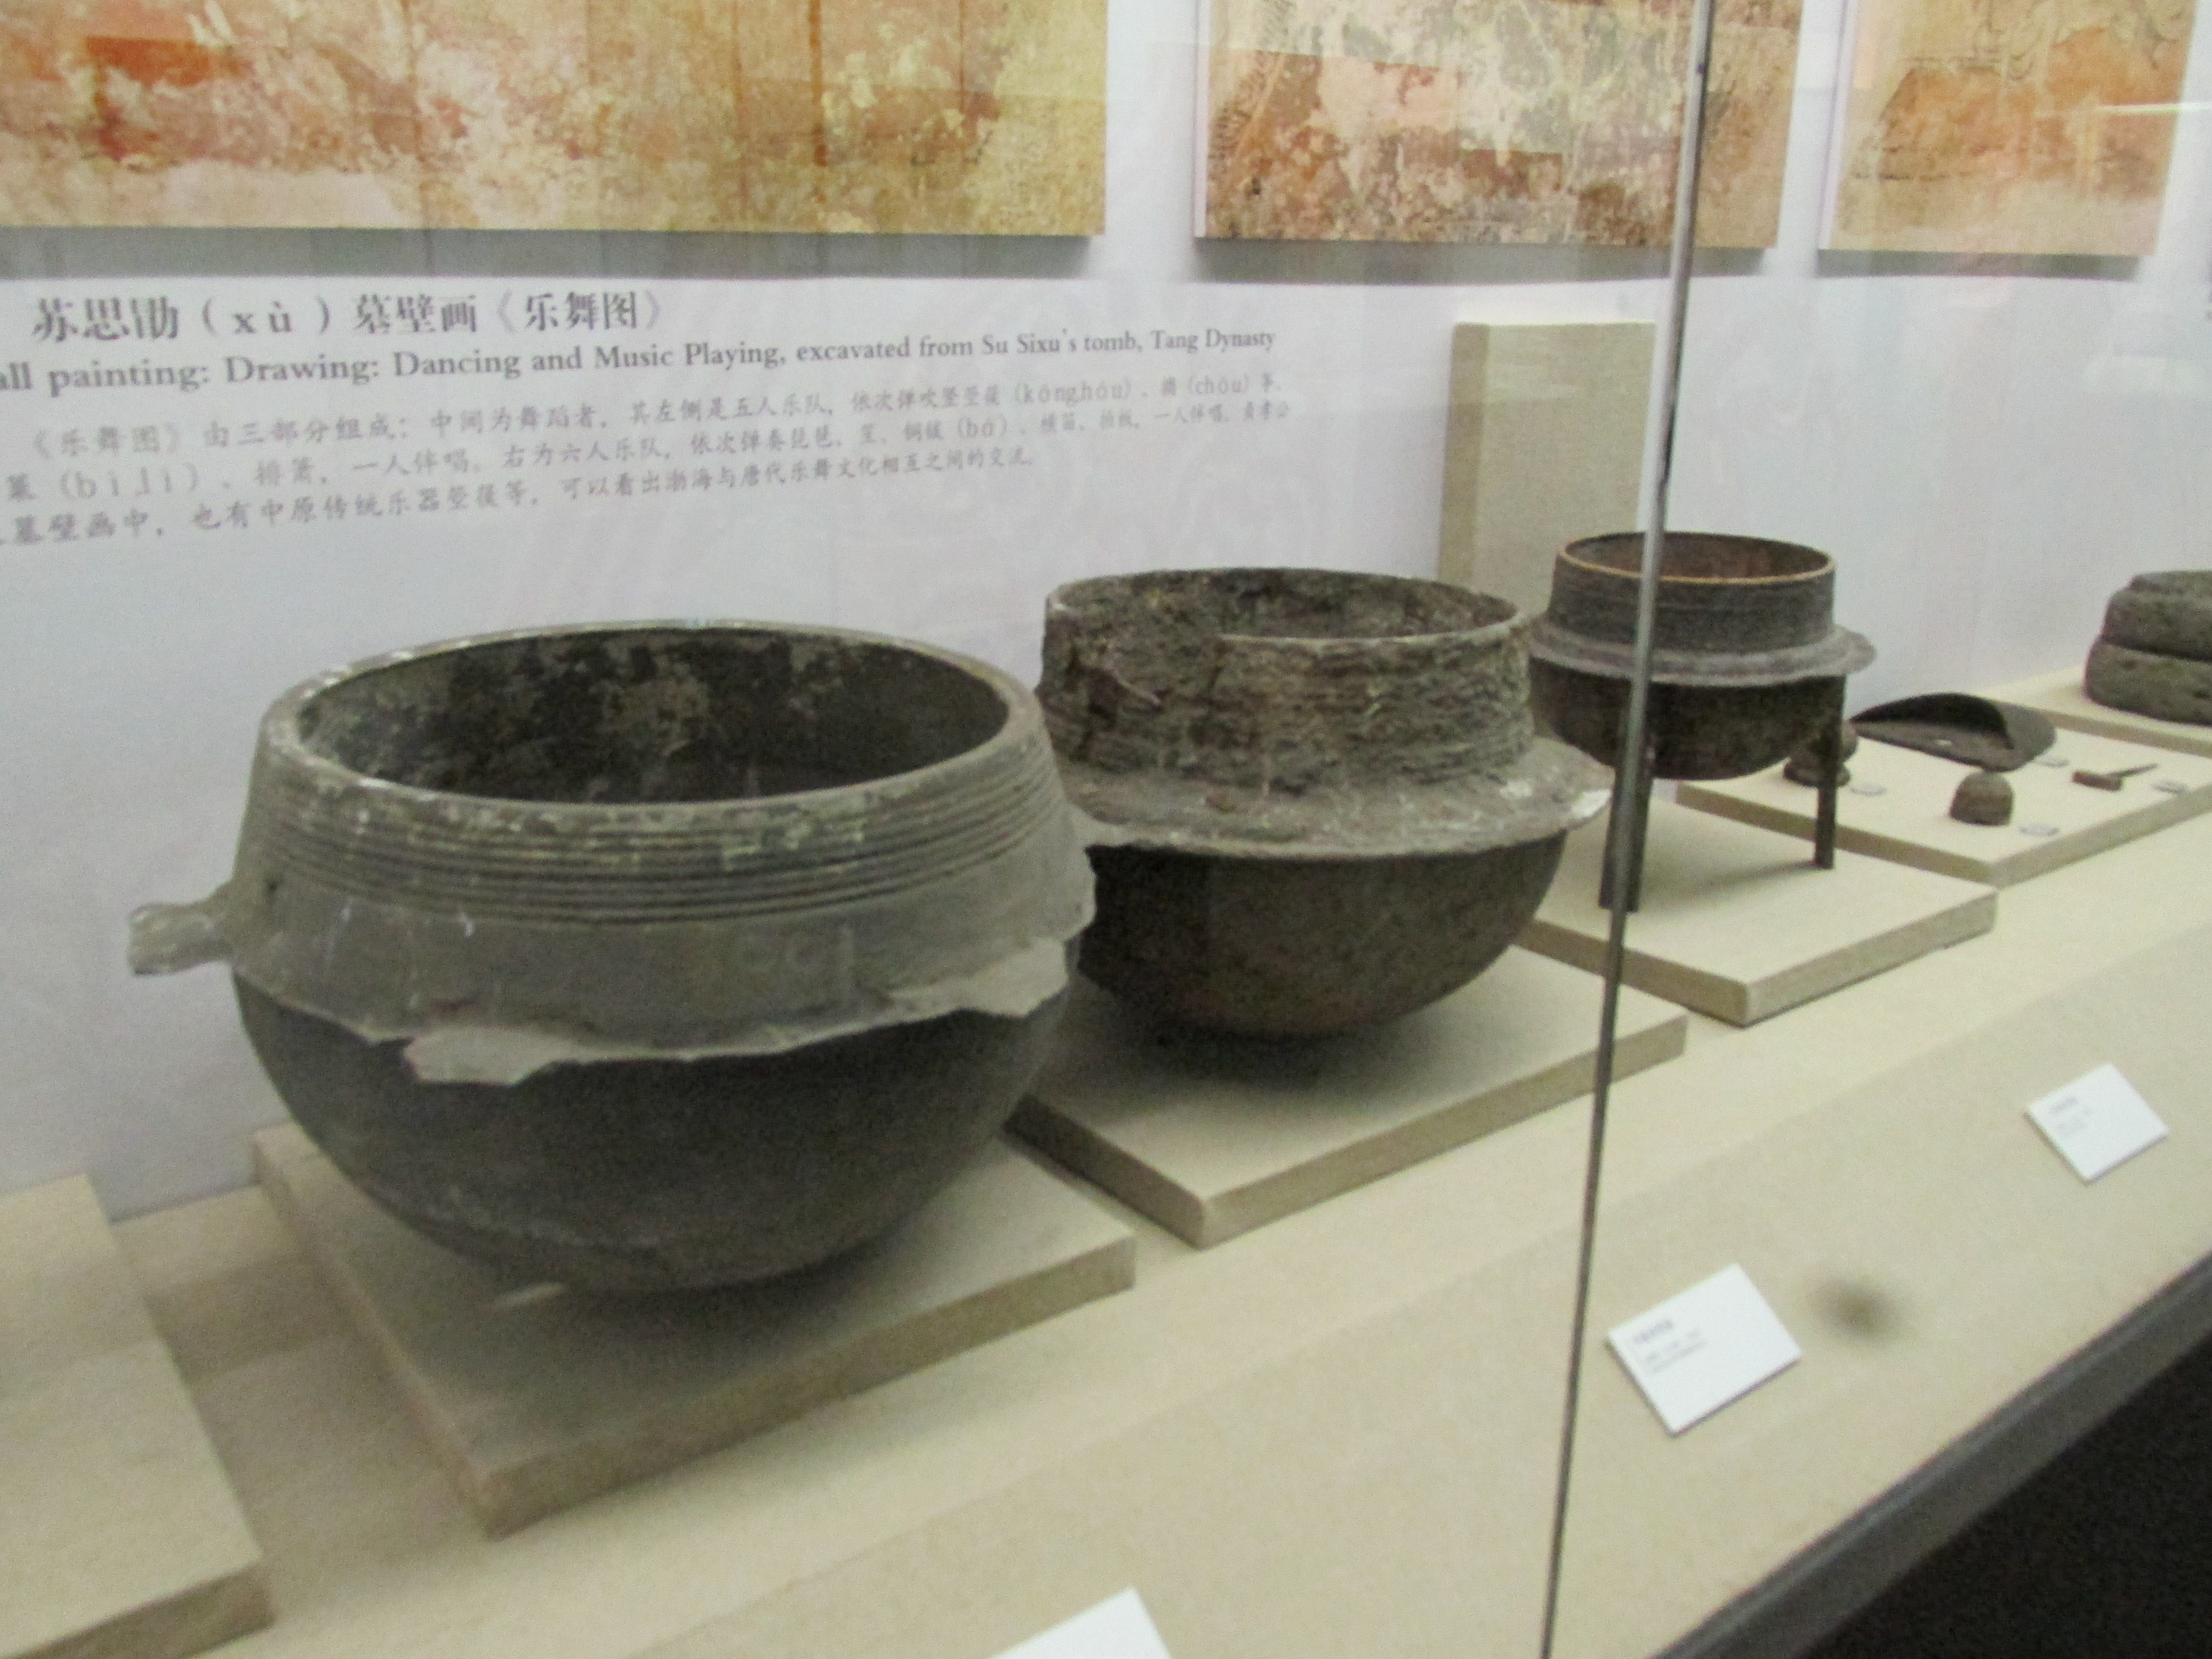
tourism, adventure, Beautiful Places, Pretty Places, environment, Interesting Places, harbin, museums, architecture, art, nature, museum, history, ancient history, china, asia, imperial palace, dynasty, beijing, planning, exhibition, sculpture, map, tourist attraction, pottery, ceramic, flowerpot, bowl, interior design, earthenware, artifact